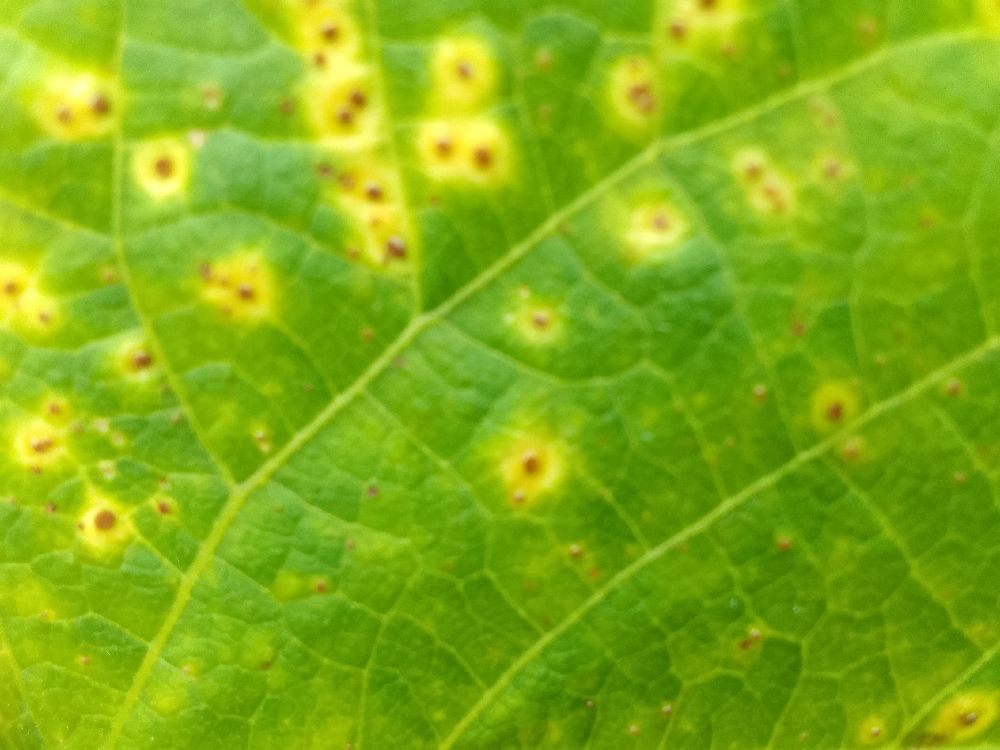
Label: rust